Computed tomography of the thyroid

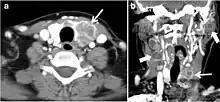
Fig. 10. Metastatic squamous cell carcinoma of unknown origin in a 42-year-old female patient. a, b Axial and coronal enhanced neck CT scan demonstrate infiltrative hypodense left thyroid lobe lesions (white arrows). There are multiple necrotic cervical nodal metastases (white block arrows).

Surgery is the primary mode of treatment for DTCs. Post total thyroidectomy radioactive iodine (RAI) ablation is an option, especially in patients with distant metastasis, tumours larger than 4 cm, or extra-thyroidal disease extension. Ultrasound examination is usually adequate in evaluating primary tumours and cervical lymph nodes. Preoperative cross-sectional imaging with CT or MRI is indicated if there is a concern for local invasion that may alter the patient's staging as well as surgical approach (Figs. 4, 55 and 6)6) . Some thyroid primaries may be small, diffuse, or multifocal and therefore may be occult on imaging (Fig. 4) .